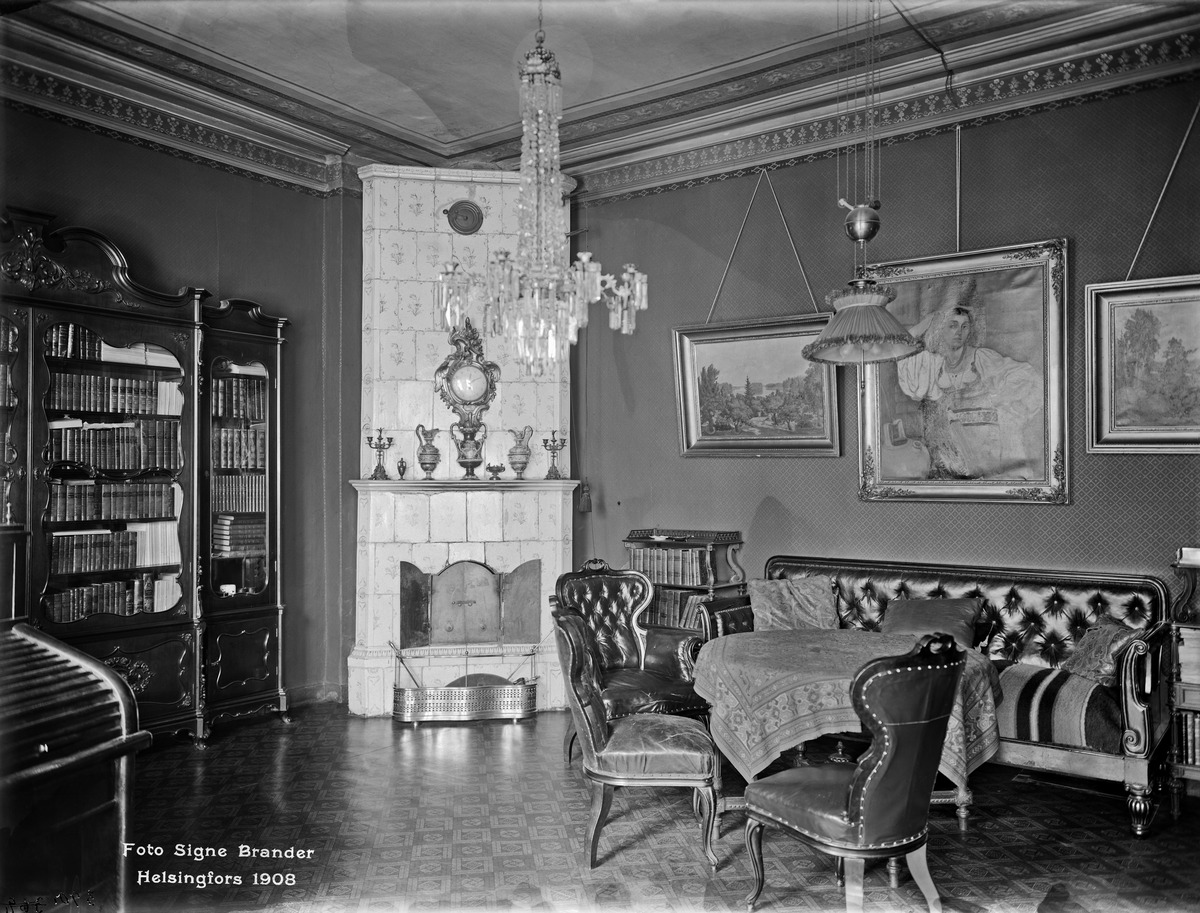
Hovineuvos Wilhelm Brummerin koti
sisällön kuvaus: Hovineuvos Wilhelm Brummerin koti. Aleksanterinkatu 14. Työhuone. Kortteli Elefantti. mustavalkoinen
Kuvaaja: Brander, Signe, valokuvaaja
Ajankohta: kuvausaika 1908
Paikka: Suomi, Uusimaa, Helsinki, Kruununhaka Helsinki, Aleksanterinkatu 14
Aiheet: Brummer, Wilhelm, koti, sisustus